Ron Wyden

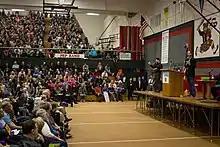
Wyden in Portland, Oregon, February 25, 2017

Wyden ran for the United States House of Representatives in 1980. In the Democratic primary, Wyden, who was just 31 at the time, upset incumbent Representative Bob Duncan in , which includes most of Portland. Later that fall, Wyden defeated his Republican opponent, Darrell Conger, with 71% of the vote. The 3rd has long been the most Democratic district in Oregon, and Wyden was reelected seven times, never with less than 70% of the vote.